Dysphania (plant)

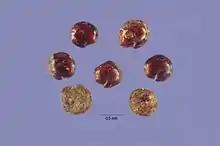
Fruits and seeds of "Dysphania botrys"

The fruit is often enclosed in perianth. The membranous pericarp is adherent or nonadherent to the horizontal or vertical, subglobose, or lenticular seed. The seed coat is smooth or rugose. The annular or incompletely annular embryo is surrounding the copious farinose perisperm.